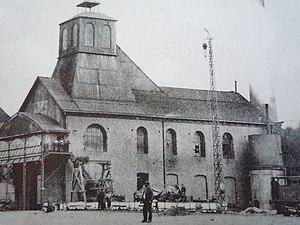
La Fosse n° 5 - 5 bis de la Compagnie des mines de Nœux était un charbonnage constitué de deux puits situé à Barlin, Pas-de-Calais, Nord-Pas-de-Calais, France.
La Compagnie des mines de Nœux est une compagnie minière dépendant de la Compagnie des mines de Vicoigne qui exploitait la houille dans le Bassin minier du Nord-Pas-de-Calais, grâce à des puits établis à Nœux-les-Mines, Hersin-Coupigny, Barlin, Labourse, Verquin, et dans une moindre mesure, Bouvigny-Boyeffles, Fouquières-lès-Béthune et Béthune. Des puits ont même été tentés sans succès à Ruitz et à Houchain.